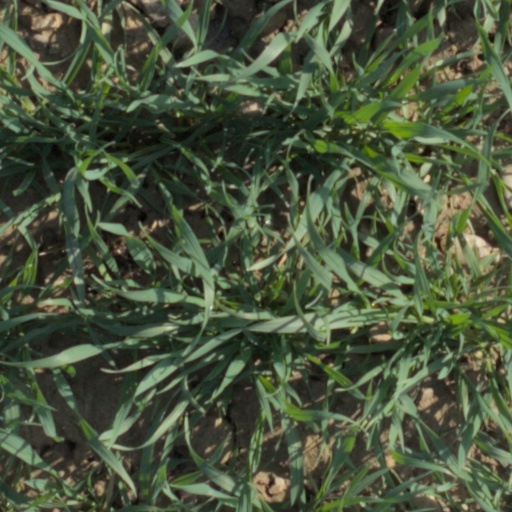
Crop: wheat